List of A Certain Magical Index video games

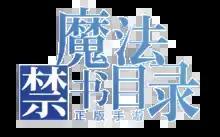
Game logo

A Certain Magical Index: Genuine Mobile Game was a massively multiplayer online role-playing game developed by NetEase Games under the supervision of Kadokawa Corporation, which was released in China on August 31, 2017 for iOS and on September 7 for Android. The game was expanded for PC on January 3, 2019. NetEase Games suspended the game, along with their other products, for one day on April 4, 2020 to mourn for the victims who died during the COVID-19 pandemic. The game ended its service on January 17, 2022.